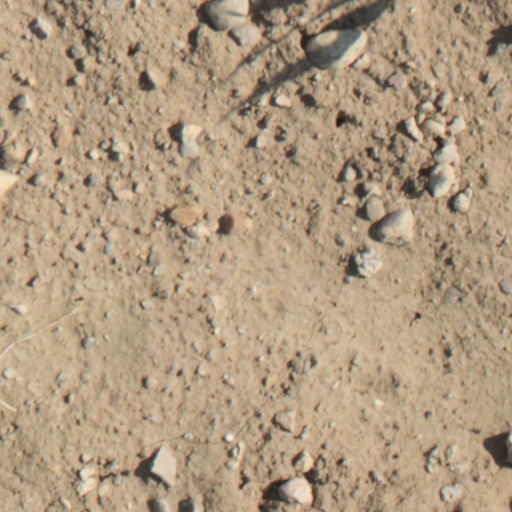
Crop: wheat